Rumpi Hills

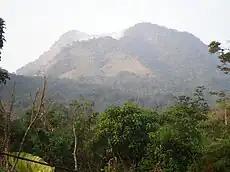
Mount Rata Peak

The Rumpi Hills are an undulating mountain range with its highest peak, Mount Rata about located between the villages of Dikome Balue and Mofako Balue, Ndian division in the Southwest region of Cameroon. The hills are situated at 4°50’N 9°07’E, cutting across four local councils, with the eastern slopes in Dikome Balue, southern slopes in Ekondo Titi, western slopes in Mundemba, and northern slopes in Toko local councils respectively. These hills are located about north of Mount Cameroon; about west of the Bakossi Mountains and some southeast of the Korup National Park.